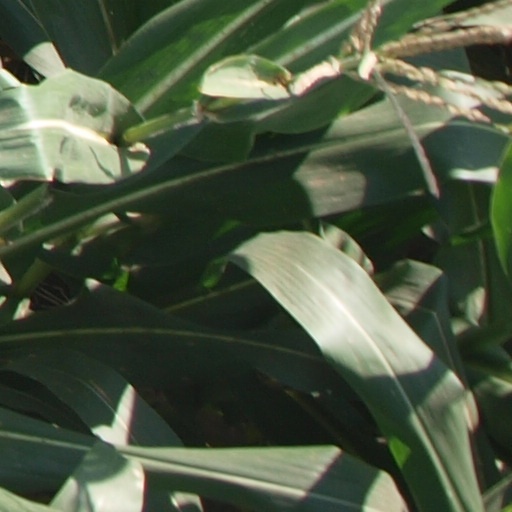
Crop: maize; corn